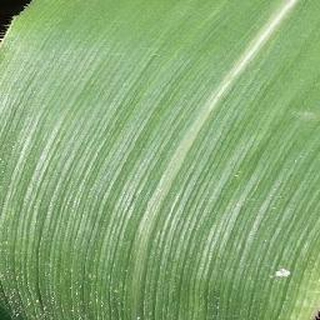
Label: healthy_corn